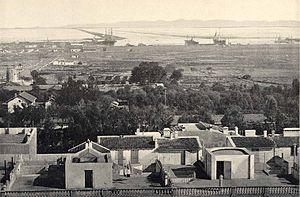
L'histoire de Tunis, la principale ville de la Tunisie, commence avant même celle de Carthage. L'existence de la localité est attestée dès le début du IVᵉ siècle av. J.-C. En raison de sa position géostratégique, elle attire la convoitise de toutes les civilisations méditerranéennes et passe successivement sous la domination des Numides, des Phéniciens, des Grecs, des Romains, des Arabes, des Espagnols, des Ottomans et des Français, avant que le pays ne devienne indépendant.